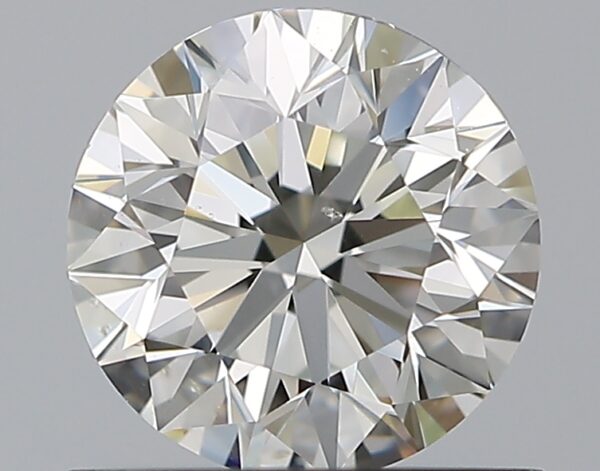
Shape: round
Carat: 0.8
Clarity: SI1
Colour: J
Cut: VG
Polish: EX
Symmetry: EX
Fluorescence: N
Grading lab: GIA
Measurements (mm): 5.8 x 5.83 x 3.73